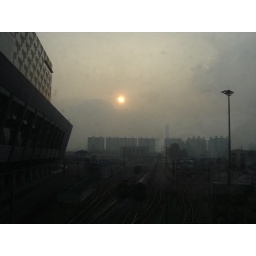
Sun shining through the smog above the train lines of the Yongmun-dong electro market in Seoul.